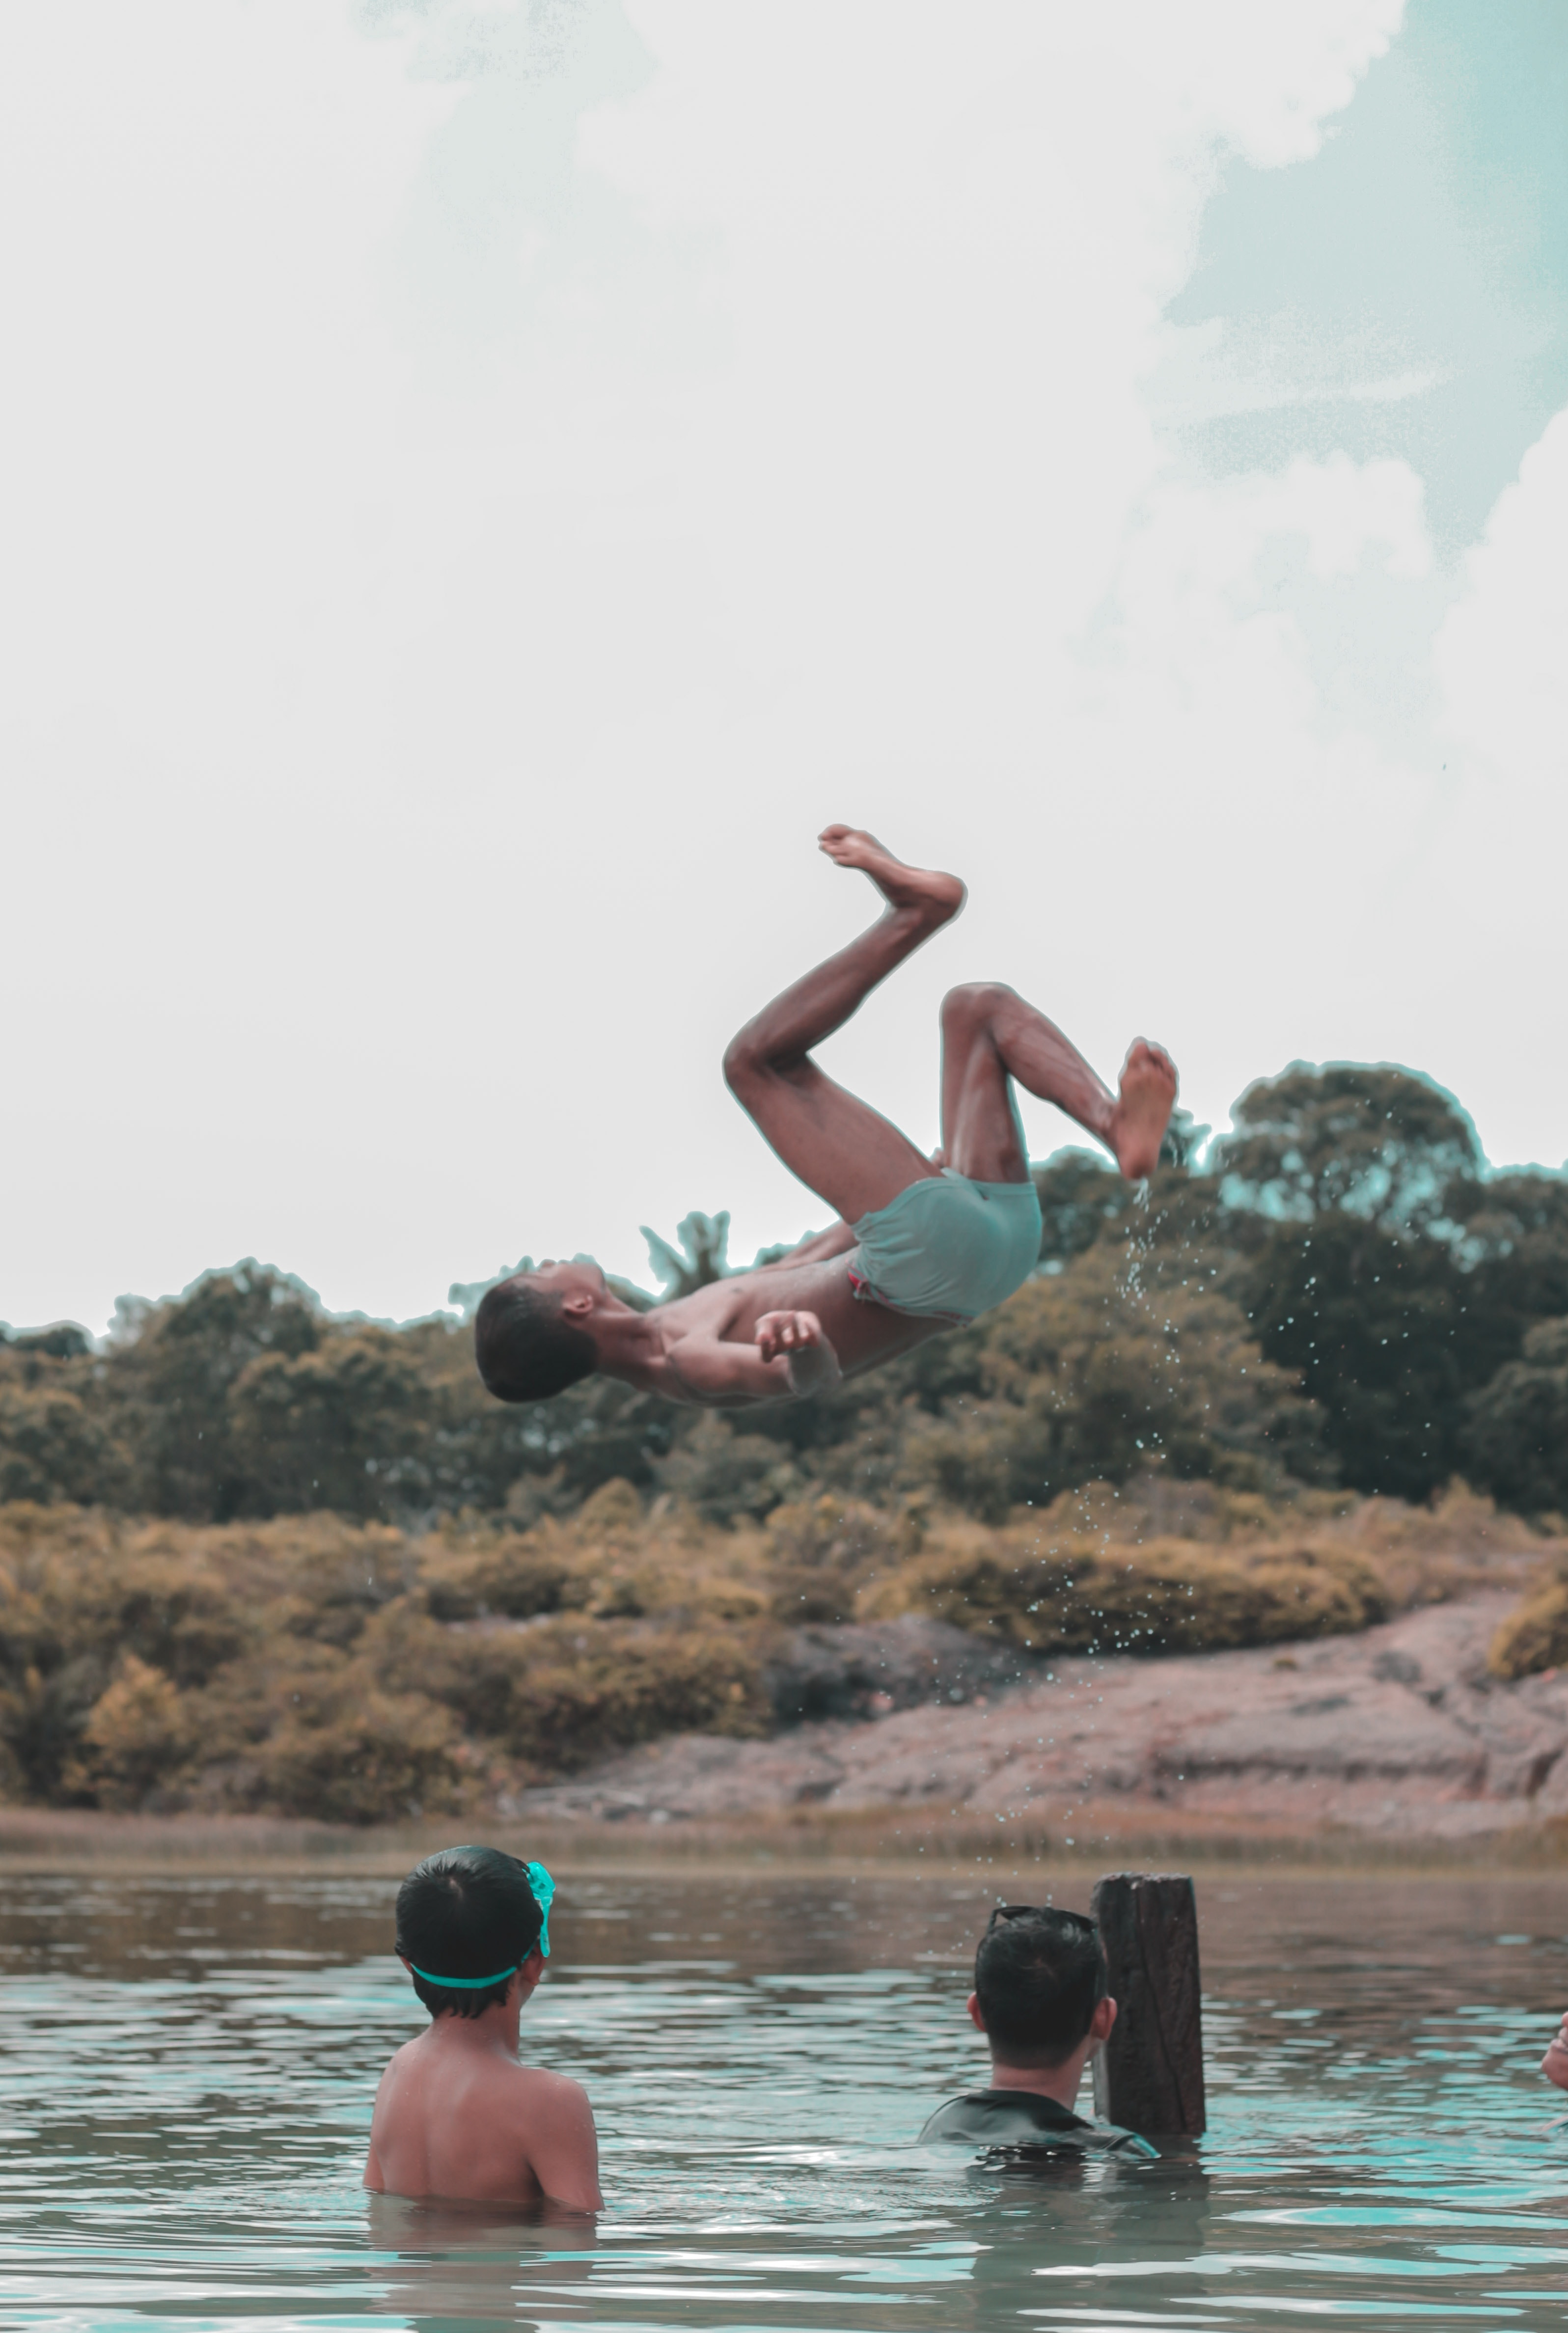
water, fun, vacation, sky, sea, summer, rock, ocean, leisure, Flip acrobatic, river, beach, recreation, wave, coast, tourism, happy, jumping, coastal and oceanic landforms, sand, diving, swimming, vehicle, lake, bay, Barechested, tropics